Angelis Gatsos

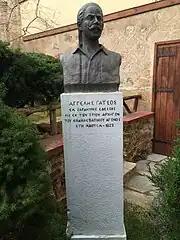
A bust in Naousa, Imathia

Angelis Gatsos (1771–1839) was a Slavophone Greek military commander during the Greek War of Independence. He was born in the village of Sarakinovo, today known as Sarakinoi (Almopia municipality, Pella regional unit).